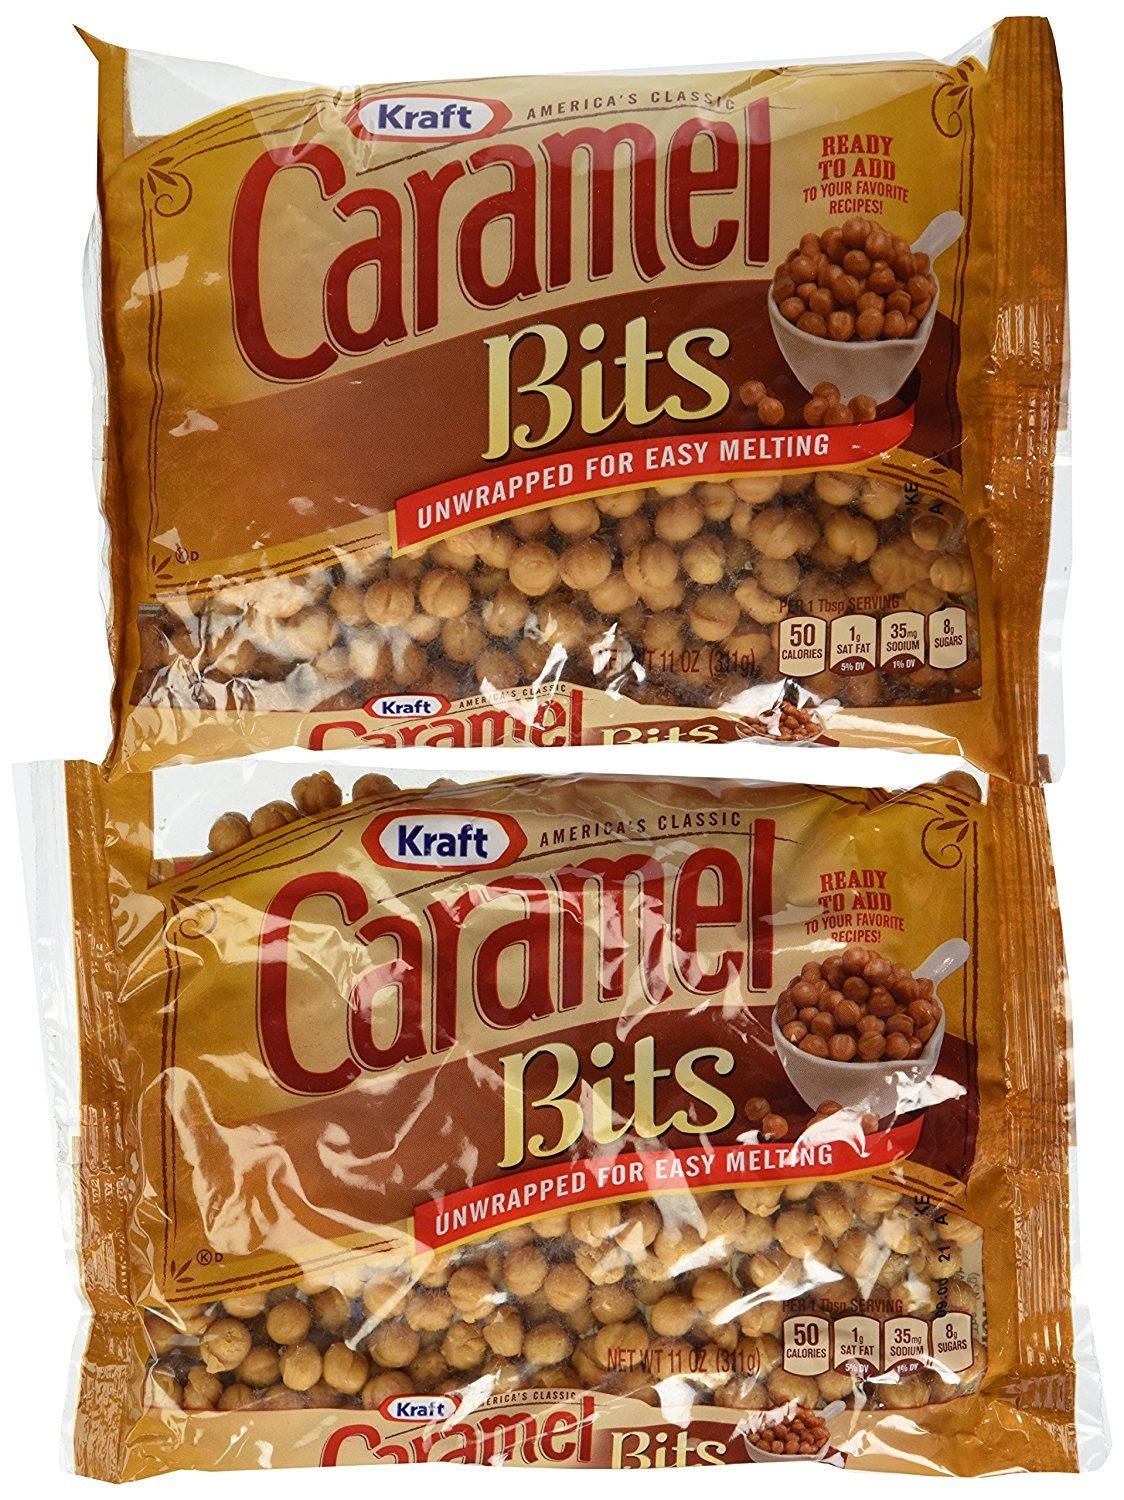
Item Name: Kraft Caramels Unwrapped Candy Bits Snack Bag (11 oz Bags, Pack of 12)
Bullet Point 1: Twelve 11 oz. package of Kraft Baking Caramel Bits
Bullet Point 2: Kraft Baking Caramel Bits come ready to add to your favorite recipes
Bullet Point 3: Unwrapped for easy melting
Bullet Point 4: Sweet, milky caramels match your favorite dessert recipes
Bullet Point 5: Made with skim milk and butter for that classic caramel flavor
Value: 132.0
Unit: Ounce

Price: 2.99